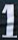
Number: 1